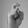
ASL letter: X